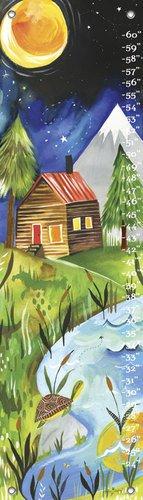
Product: Oopsy Daisy Growth Charts Nature at Night by Katie Daisy, 12 by 42-Inch
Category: Baby Products | Nursery | Décor | Wall Décor | Growth Charts
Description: Art by Katie Daisy.
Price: $12.10